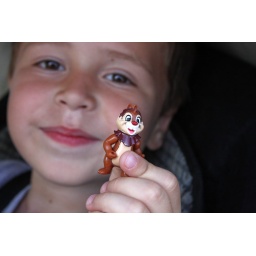
Athan proudly holding up Ewok Dale while sitting in his car seat.